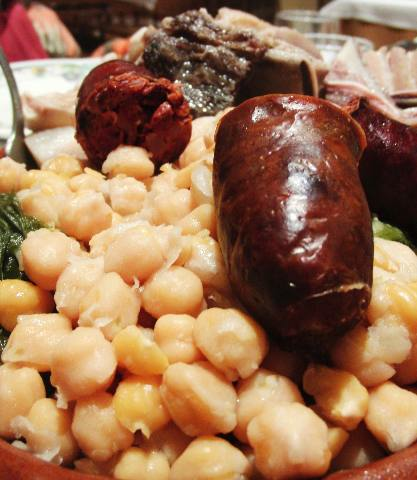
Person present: No